Gas tungsten arc welding

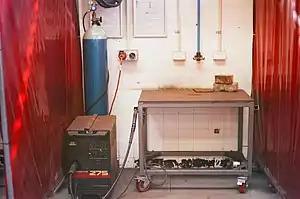
Two red colored transparent welding curtains for shielding nearby persons from UV light exposure during welding.

Welders wear protective clothing, including light and thin leather gloves and protective long sleeve shirts with high collars, to avoid exposure to strong ultraviolet light. Due to the absence of smoke in GTAW, the electric arc light is not covered by fumes and particulate matter as in stick welding or shielded metal arc welding, and thus is a great deal brighter, subjecting operators to strong ultraviolet light. The welding arc has a different range and strength of UV light wavelengths from sunlight, but the welder is very close to the source and the light intensity is very strong. Potential arc light damage includes accidental flashes to the eye or arc eye and skin damage similar to strong sunburn. Operators wear opaque helmets with dark eye lenses and full head and neck coverage to prevent this exposure to UV light. Modern helmets often feature a liquid crystal-type face plate that self-darkens upon exposure to the bright light of the struck arc. Transparent welding curtains, made of a strongly colored polyvinyl chloride plastic film, are often used to shield nearby workers and bystanders from exposure to the UV light from the electric arc.